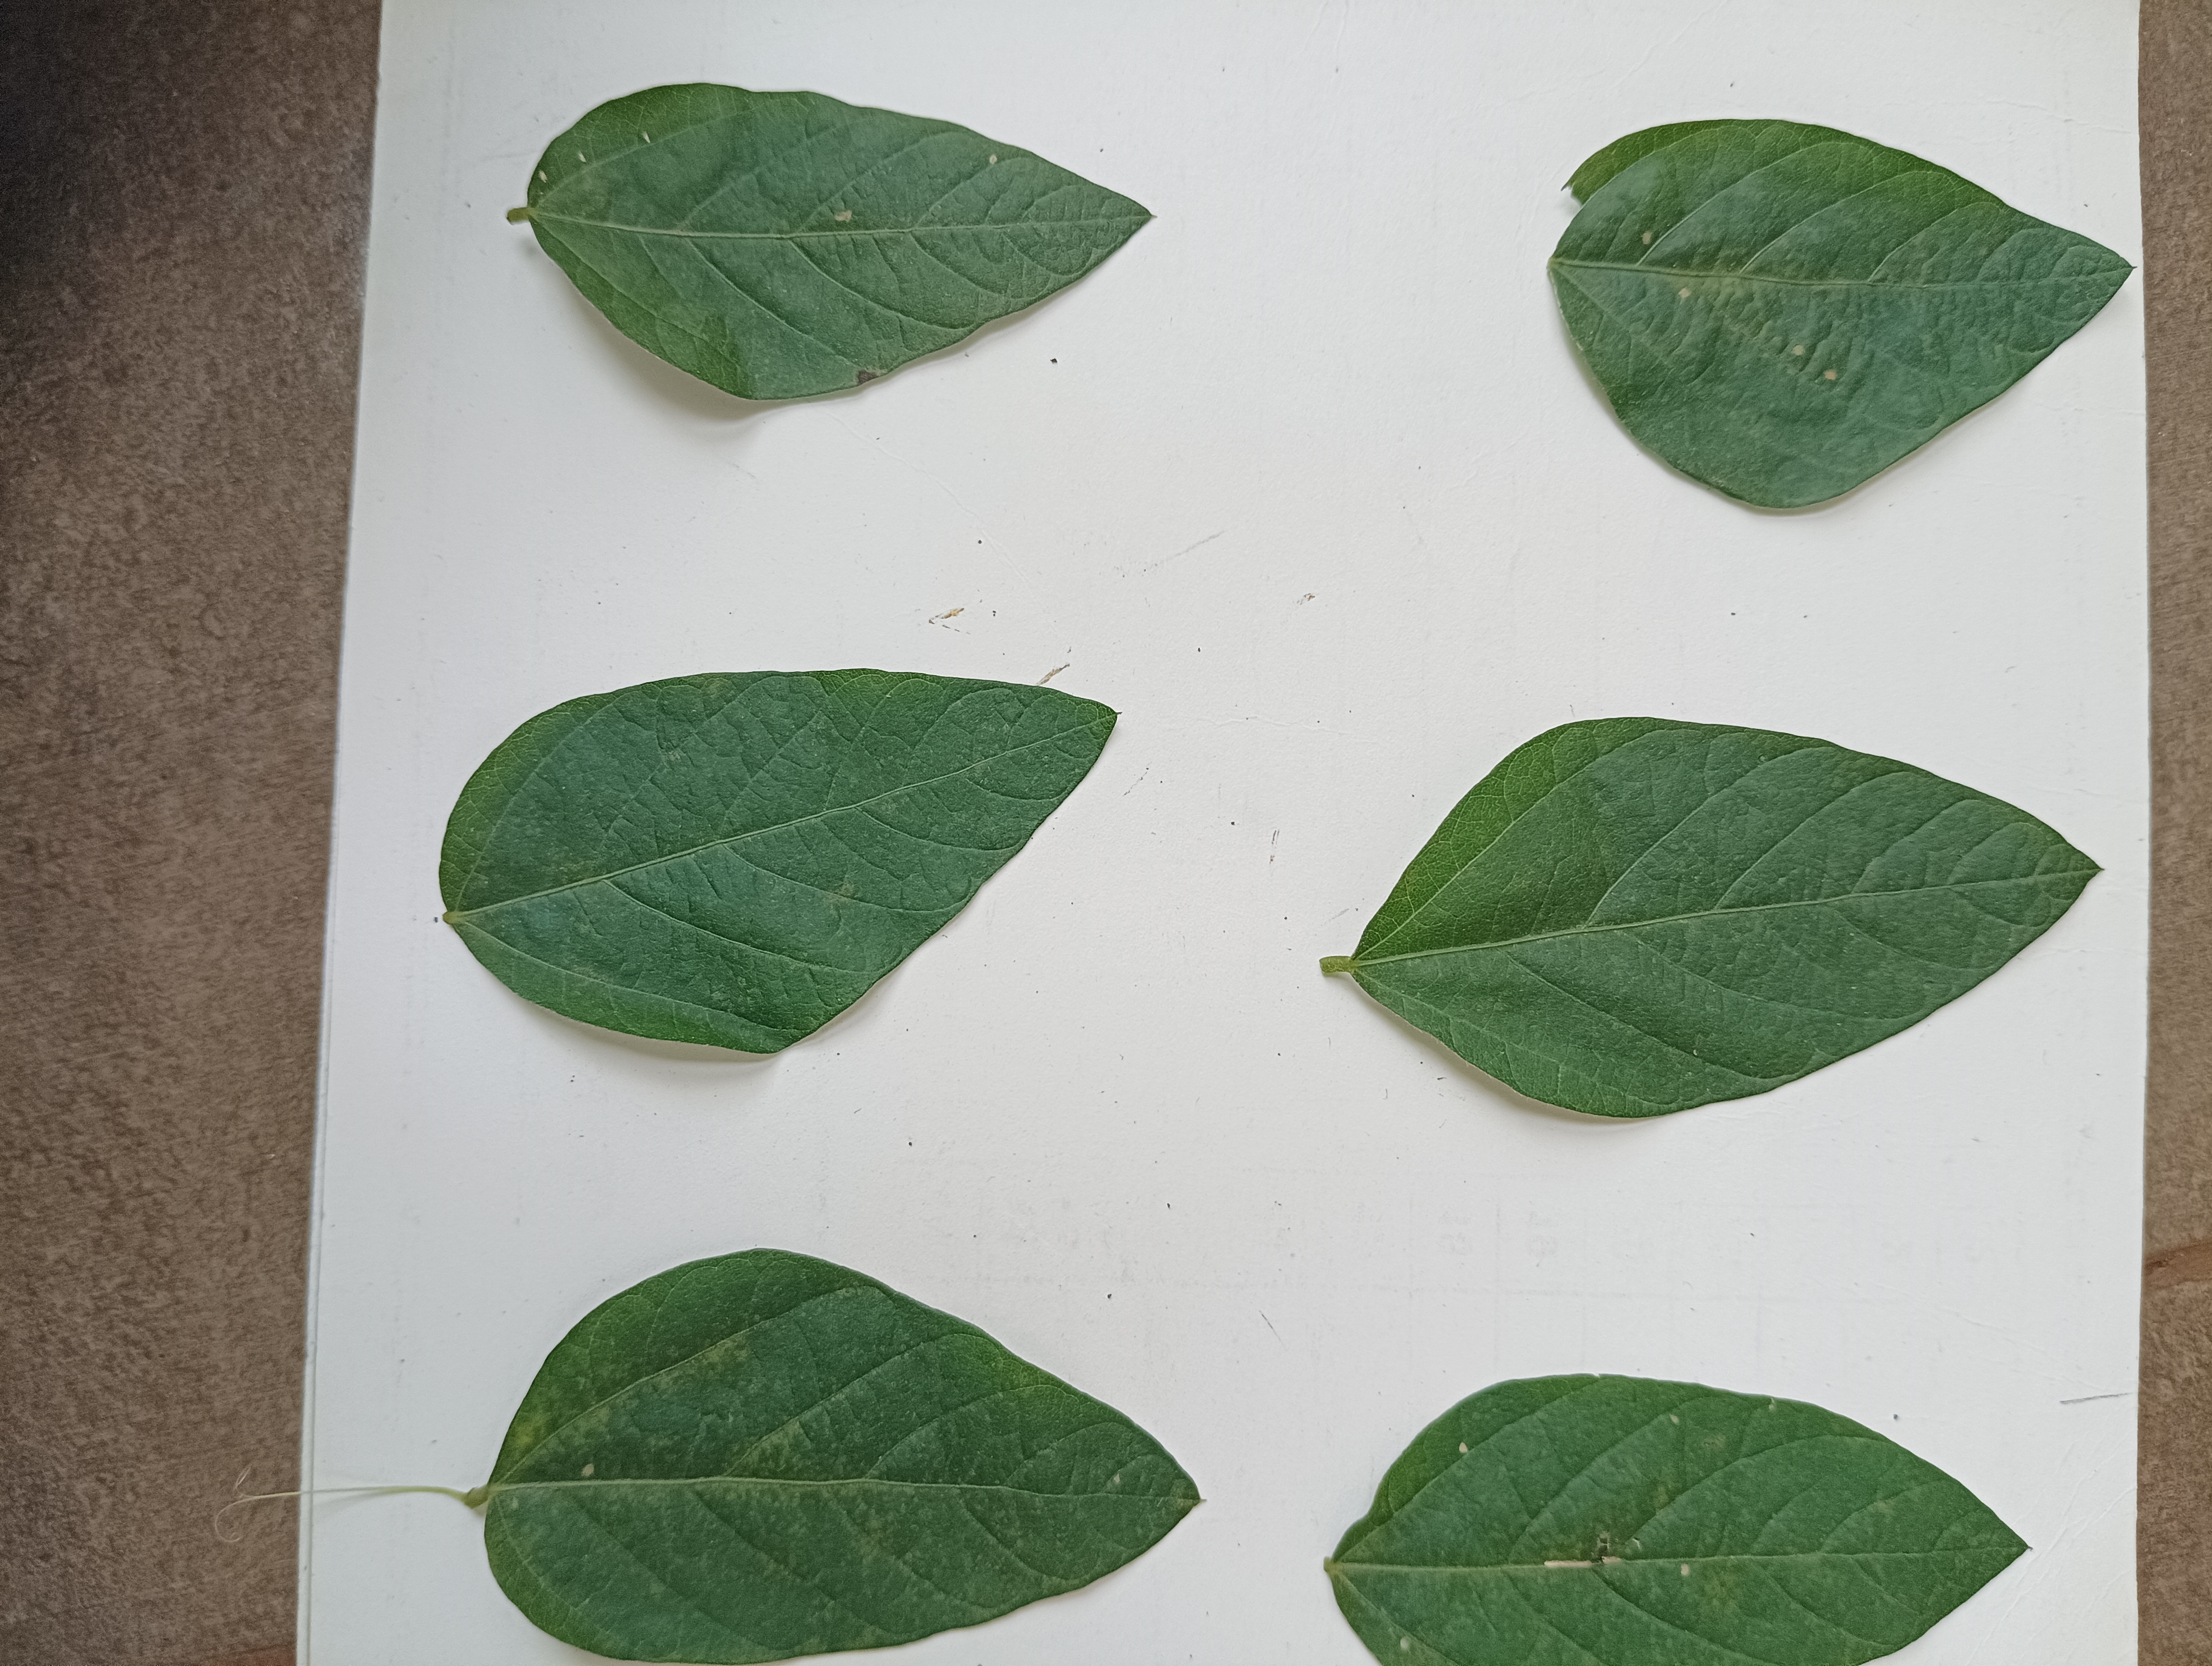
Label: Healthy